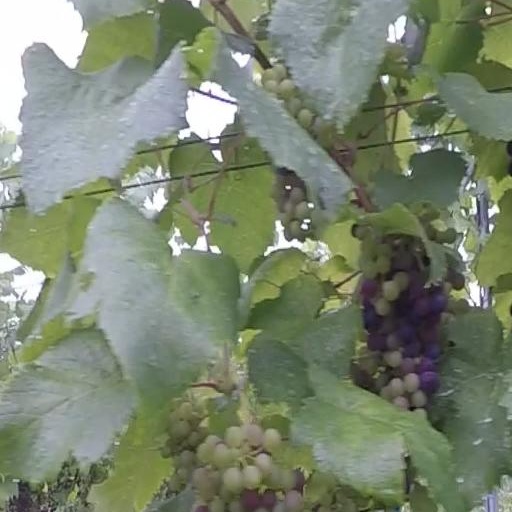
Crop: grape